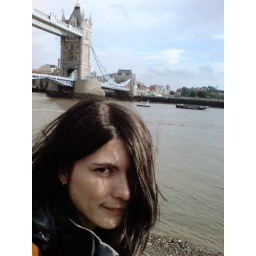
me in front of tower bridge